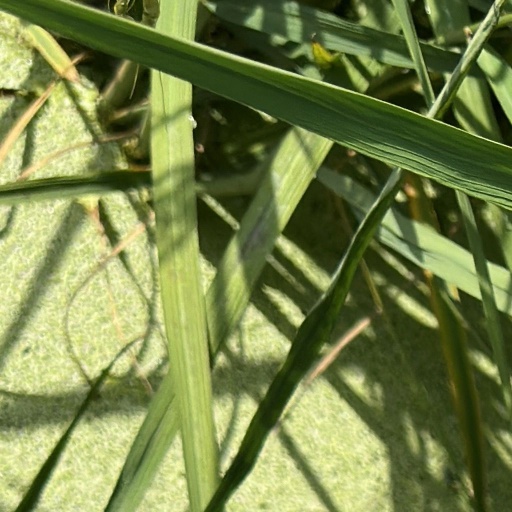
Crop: rice